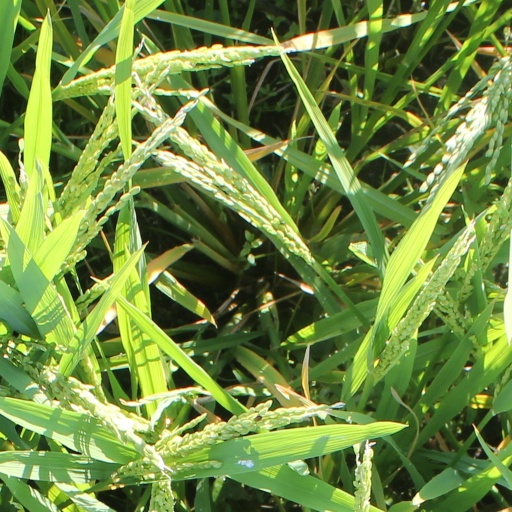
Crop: rice